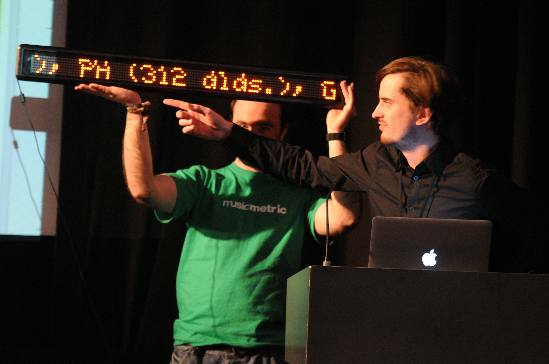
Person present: Yes